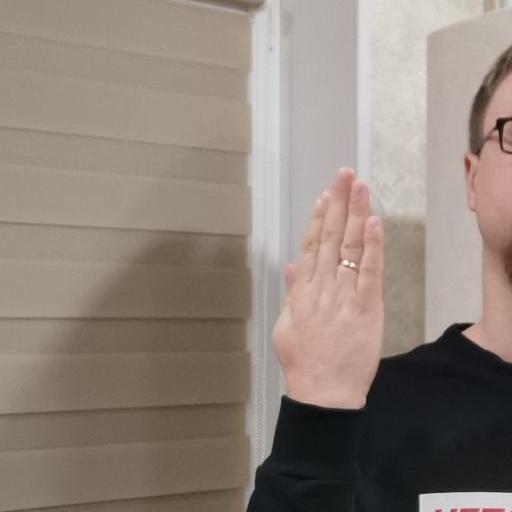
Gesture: stop_inverted